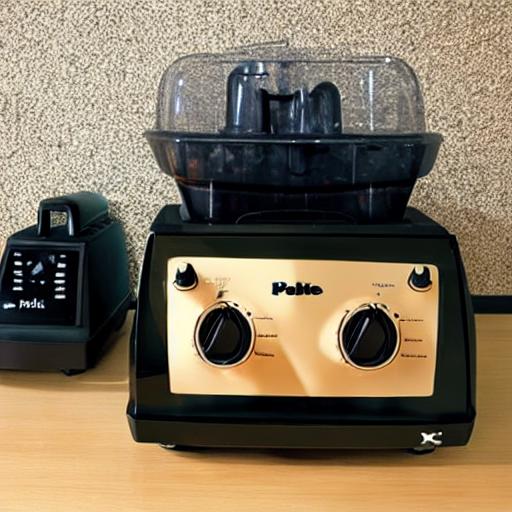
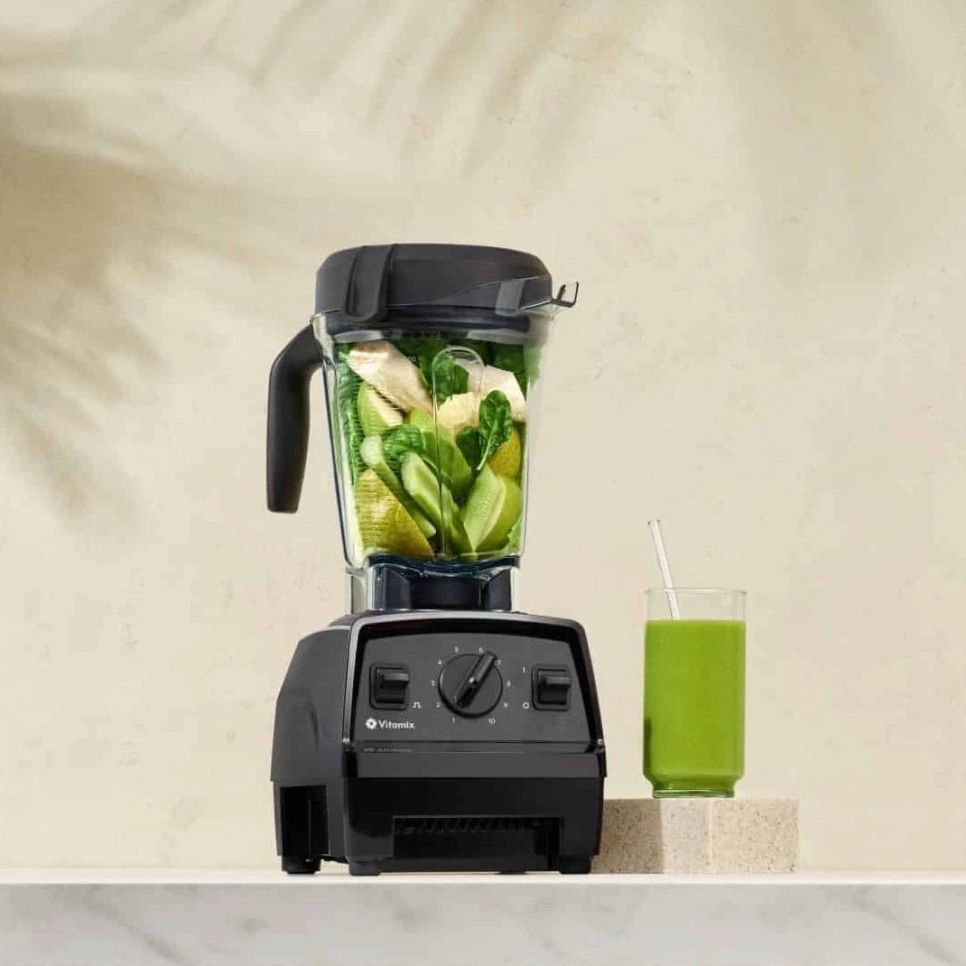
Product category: items_blender
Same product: no